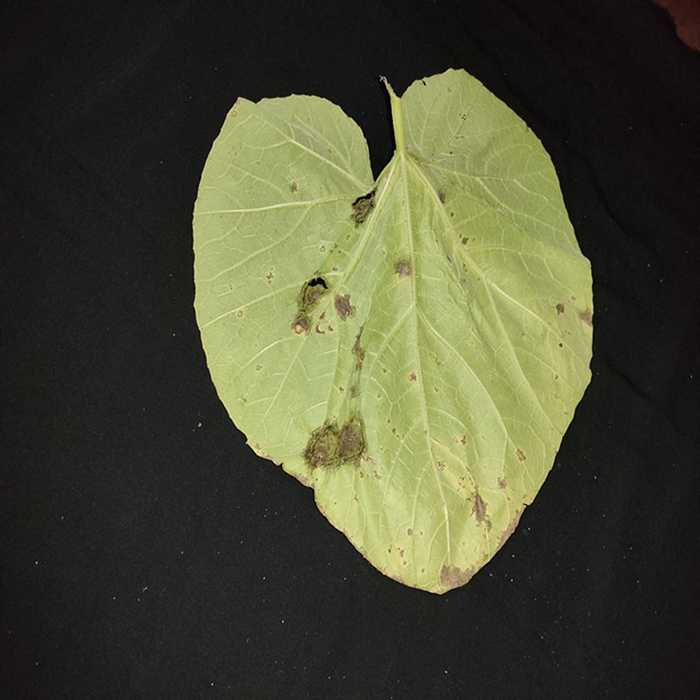
Plant: Bottle gourd
Label: Downey mildew